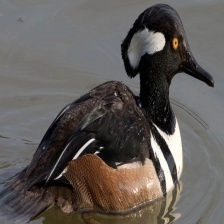
Species: HOODED MERGANSER
Scientific name: LOPHODYTES CUCULLATUS